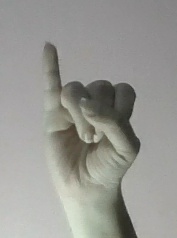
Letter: meem